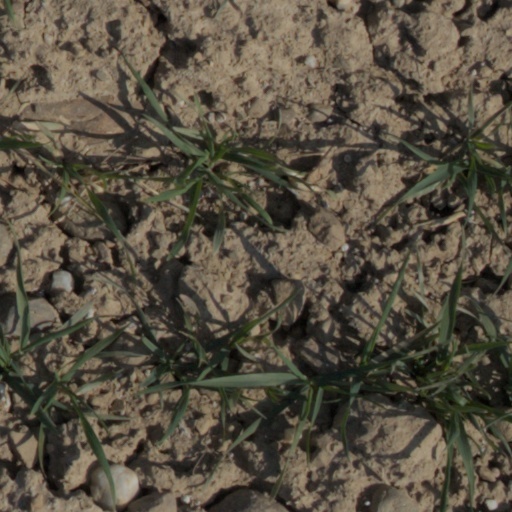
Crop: wheat